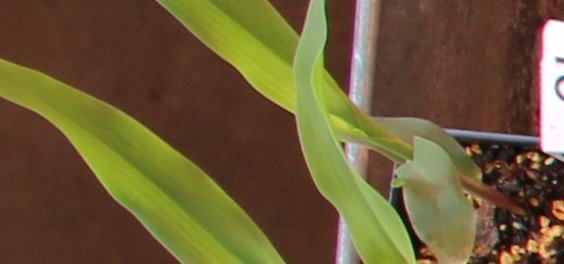
Label: Corn